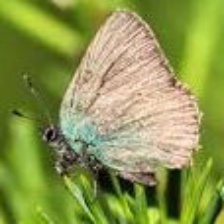
Species: GREEN HAIRSTREAK
Butterfly family (ImageNet category): lycaenid_butterfly